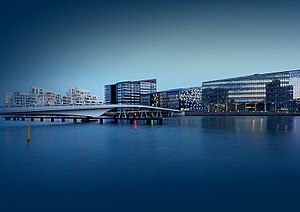
Castellum / Miljøbevidsthed
Havneholmen Atrium og Tower
Castellum er et af de største børsnoterede ejendomsselskaber i Sverige. Ejendommenes værdi opgøres til SEK 71 milliarder kroner og består af 689 ejendomme, som omfatter 4,6 millioner kvm.